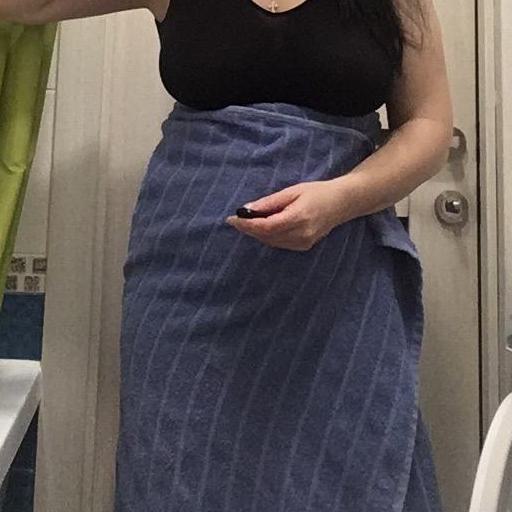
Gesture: no_gesture